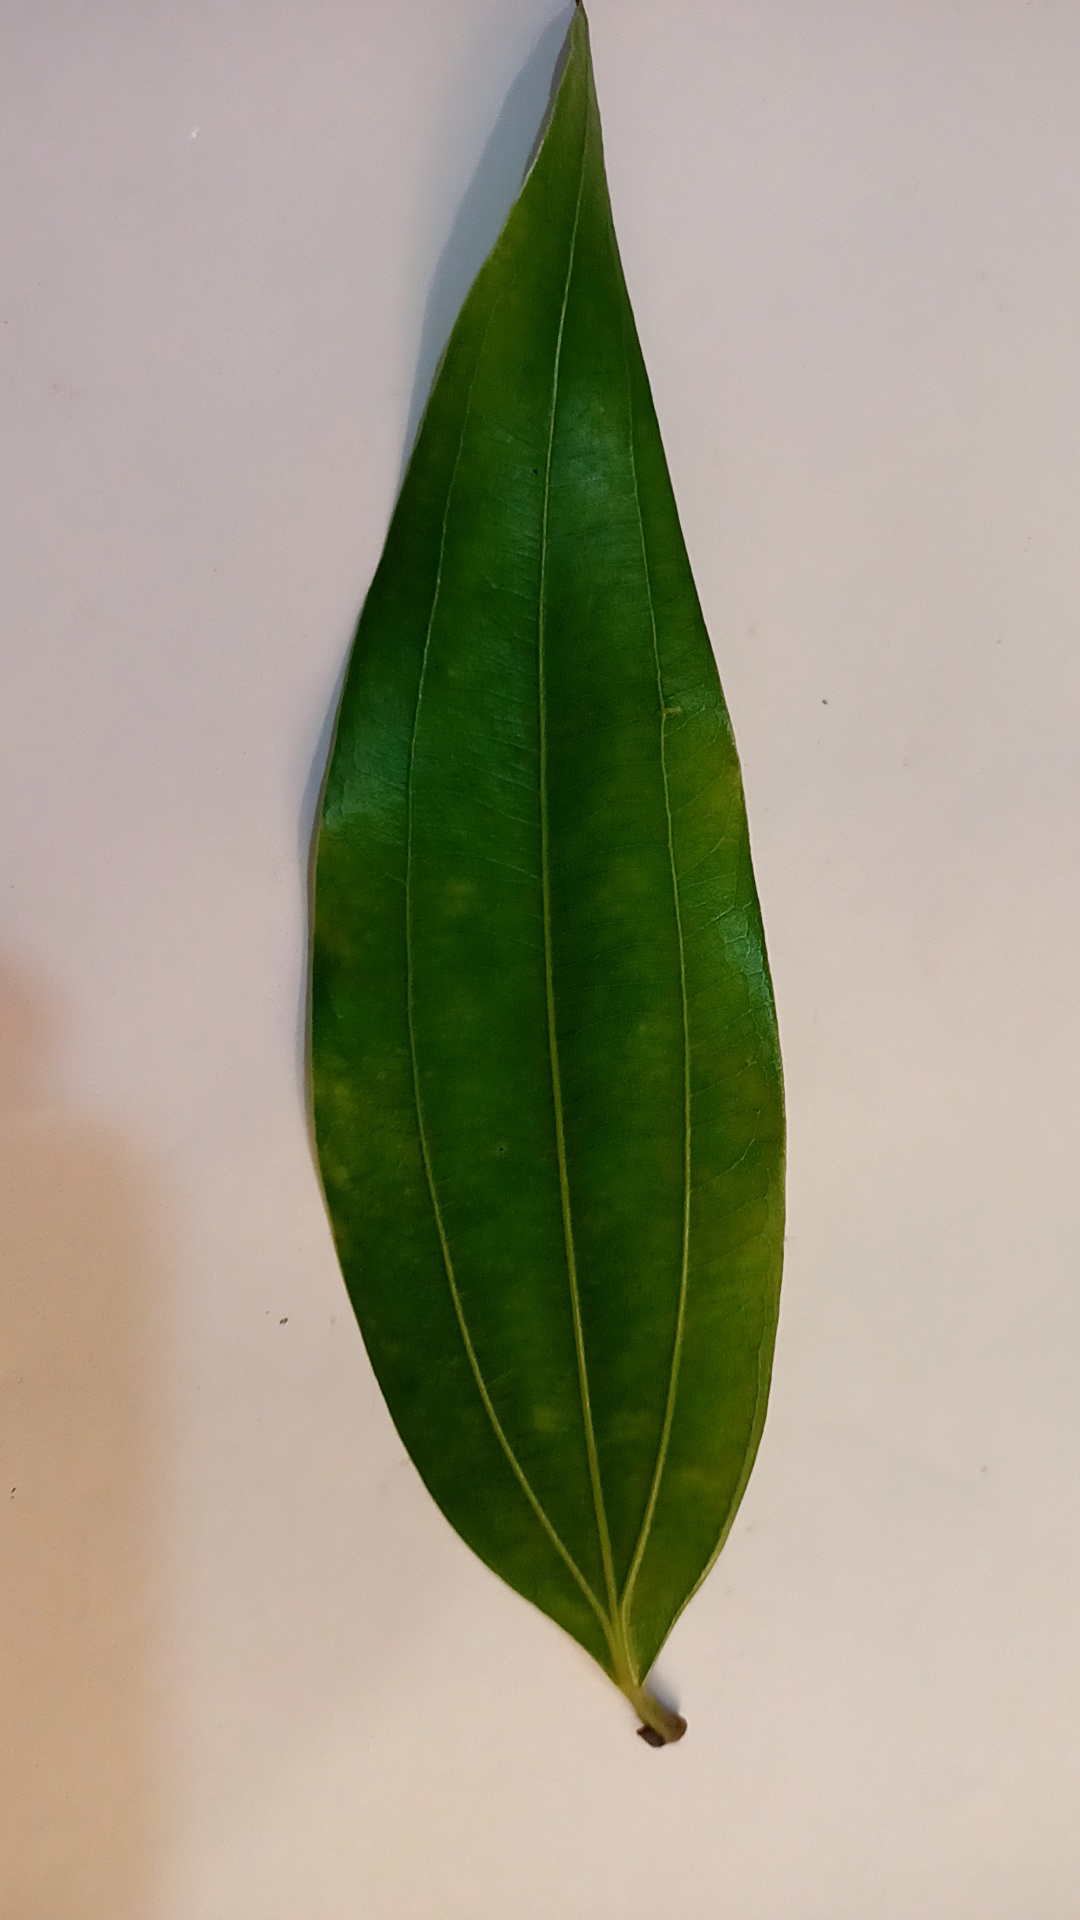
Label: Healthy